Giovan Giacomo Paleari Fratino

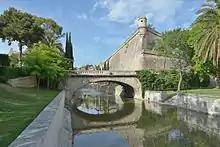
City wall bastion of Sant Pere by Paleari in Palma de Mallorca, Balearic Islands

Malta occupies a strategic position in the Mediterranean. The Ottoman Sultan Suleiman the Magnificent attacked in May 1565. The island was held by the knights of the Order of St John, who had been given Malta and the port of Tripoli on the North African coast by Charles V of Spain in 1530.